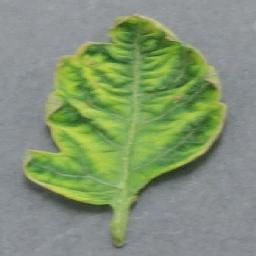
Label: Tomato___Tomato_Yellow_Leaf_Curl_Virus